Possessed (band)

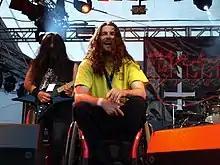
Vocalist Jeff Becerra at Jalometalli 2008

By late 2012, Possessed had begun writing new material for their first full-length studio album since 1986's "Beyond the Gates". They had performed several new songs live which were expected to appear on the new album.